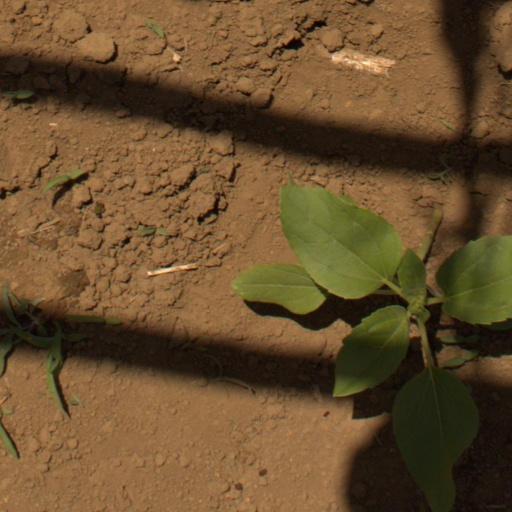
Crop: Jerusalem artichoke